Ordu-Baliq

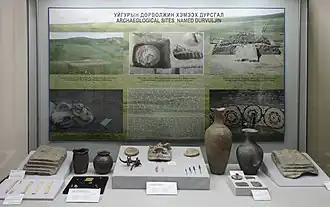
Uyghur Khaganate Durvuljin tombs, near the Uyghur capital of Khara Balgas, 7th-9th century AD. Orkhon Valley.

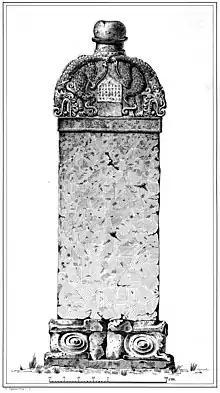
Monument of the 8th Uyghur Khagan Baoyi in Ordubaliq, erected around 821 AD

An ambassador from the Samanid Empire, Tamim ibn Bahr, visited Ordu Baliq in 821 AD and left the only written account of the city. He traveled through uninhabited steppes until he